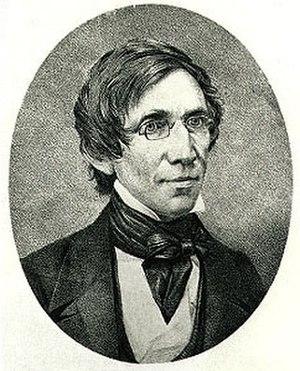
John Torrey est un médecin, chimiste et botaniste américain, fondateur de la Torrey Botanical Society et professeur de botanique, né le 15 août 1796 à New York et mort le 10 mars 1873 dans cette même ville.